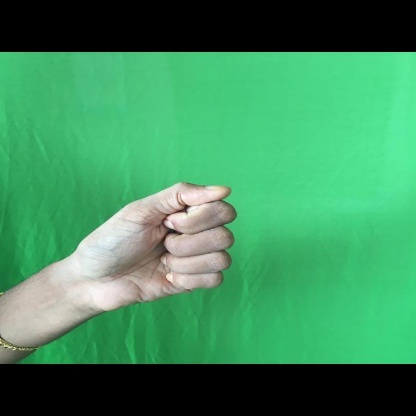
Mudra: Mushti